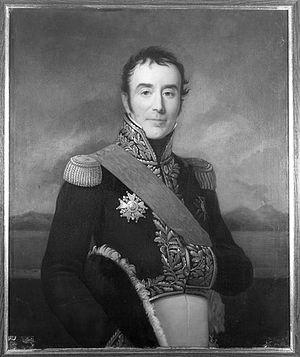
Portrait du Général Jean David Martin de Campredon (1761-1837) par le peintre suisse Im Thurm Alexander Emil (1829-1889). Huile sur toile, 86 x 72 cm. (1856)
Jacques David Martin de Campredon, né le 13 janvier 1761 à Montpellier et mort le 11 avril 1837 dans cette même ville, est un général français de la Révolution et de l’Empire.